Juliusz Słowacki

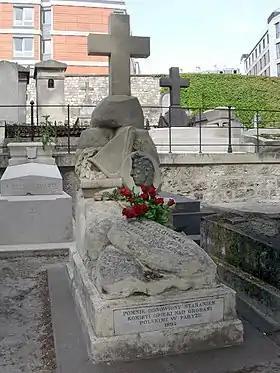
Tomb, Montmartre Cemetery, Paris

In the late 1840s Słowacki attached himself to a group of like-minded young exiles, determined to return to Poland and win its independence. One of his friends was the pianist and composer Frédéric Chopin. Others included enthusiasts of his work, such as Zygmunt Szczęsny Feliński, Józef Alojzy Reitzenheim and Józef Komierowski. Despite poor health, when he heard about the events of the Spring of Nations, Słowacki traveled with some friends to Poznań, then under Prussian control, hoping to participate in the Wielkopolska Uprising of 1848. He addressed the National Committee (Komitet Narodowy) in Poznań on 27 April. "I tell you", he declared as the rebels faced military confrontation with the Prussian Army, "that the new age has dawned, the age of holy anarchy." But by 9 May, the revolt was crushed.